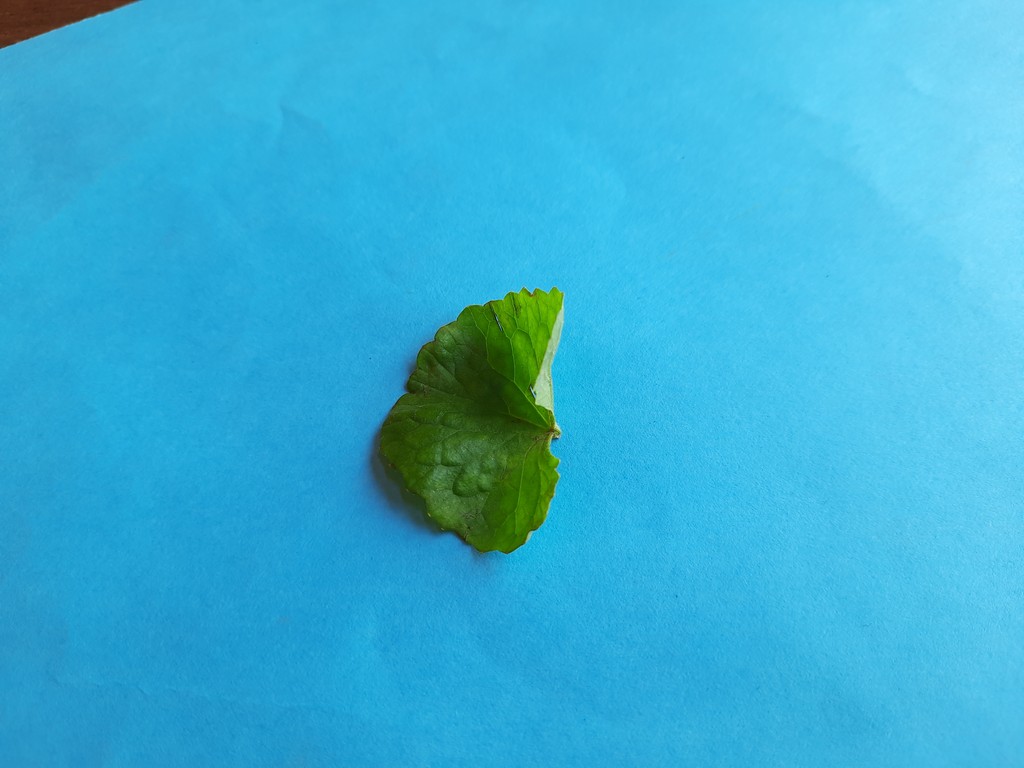
Label: Unhealthy